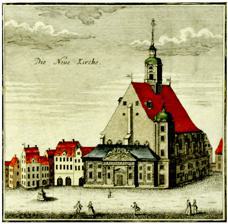
Building: St. Matthew, Leipzig
Country: Germany
Year built: 1488
Church St. Matthew Barfüßerkirche Neukirche Matthäikirche Neukirche in 1749 51°20′29″N 12°22′16″E / 51.34139°N 12.37111°E / 51.34139; 12.37111 Denomination Lutheran Previous denomination Catholic History Dedication Holy Spirit (when Catholic) Consecrated 1488 Architecture Style Gothic Demolished 4 December 1943 Matthäikirche c. 1912 St. Matthew was a church in the old town of Leipzig . During its history it had several names and functions. As a church of the Franciscan order , built in 1488, it was known as Barfüßerkirche and Heiliggeistkirche . It served as a Lutheran church, known as Neukirche , from 1699. A new congregation formed in 1876 and named the church Matthäikirche (St. Matthew). The building was destroyed in a bombing in 1943 . Franciscan church The church was built from 1488 for the Franciscan order Barfüßer (" Barefeet ") and known as the Barfüßerkirche . It enlarged earlier church buildings dating back to the 1230s. It was dedicated in 1502 to the Holy Spirit and therefore also called Franziskanerkirche zum Heiligen Geist and Heiliggeistkirche . After the Reformation , the building served as storage for merchandise from 1552 to 1699. Neukirche The church was remodeled in 1699 in Baroque style as the fourth Lutheran church in Leipzig, known as Neukirche or Neue Kirche (New church). The altar was created by Michael Hoppenhaupt [ de ] . The church was dedicated on 24 September 1699. An organ was built in 1704 by Christoph Donat [ de ] . Georg Philipp Telemann was the musical director from 1704, succeeded by Melchior Hoffmann in June 1705, and from 1720 by Georg Balthasar Schott . From 1723, the church music was supervised by the Thomaskantor (director of church music in Leipzig), then Johann Sebastian Bach , with the third choir of the Thomanerchor singing, while the first choirs performed in the main churches Thomaskirche (St. Thomas) and Nikolaikirche (St. Nicholas). The building served as a prison in 1806 during the War of the Fourth Coalition , and from 1813 as a hospital. Matthäikirche In 1876 a new congregation formed and named the church Matthäikirche (St. Matthew), after remodeling in Gothic revival style by Oskar Mothes [ de ] . It was restructured again by Julius Zeißig [ de ] from 1892 to 1894. Ruins after the bombing The church was destroyed during the Bombing of Leipzig on 4 December 1943. References